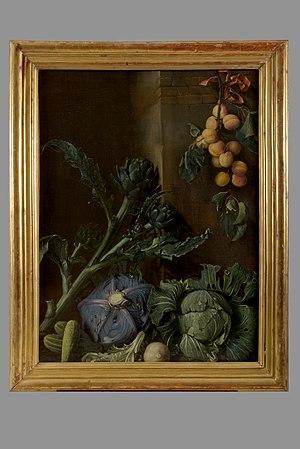
Pierre Dupuis est un peintre français.